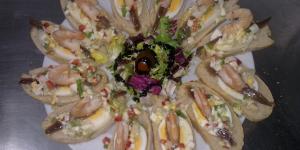
montadito de huevo